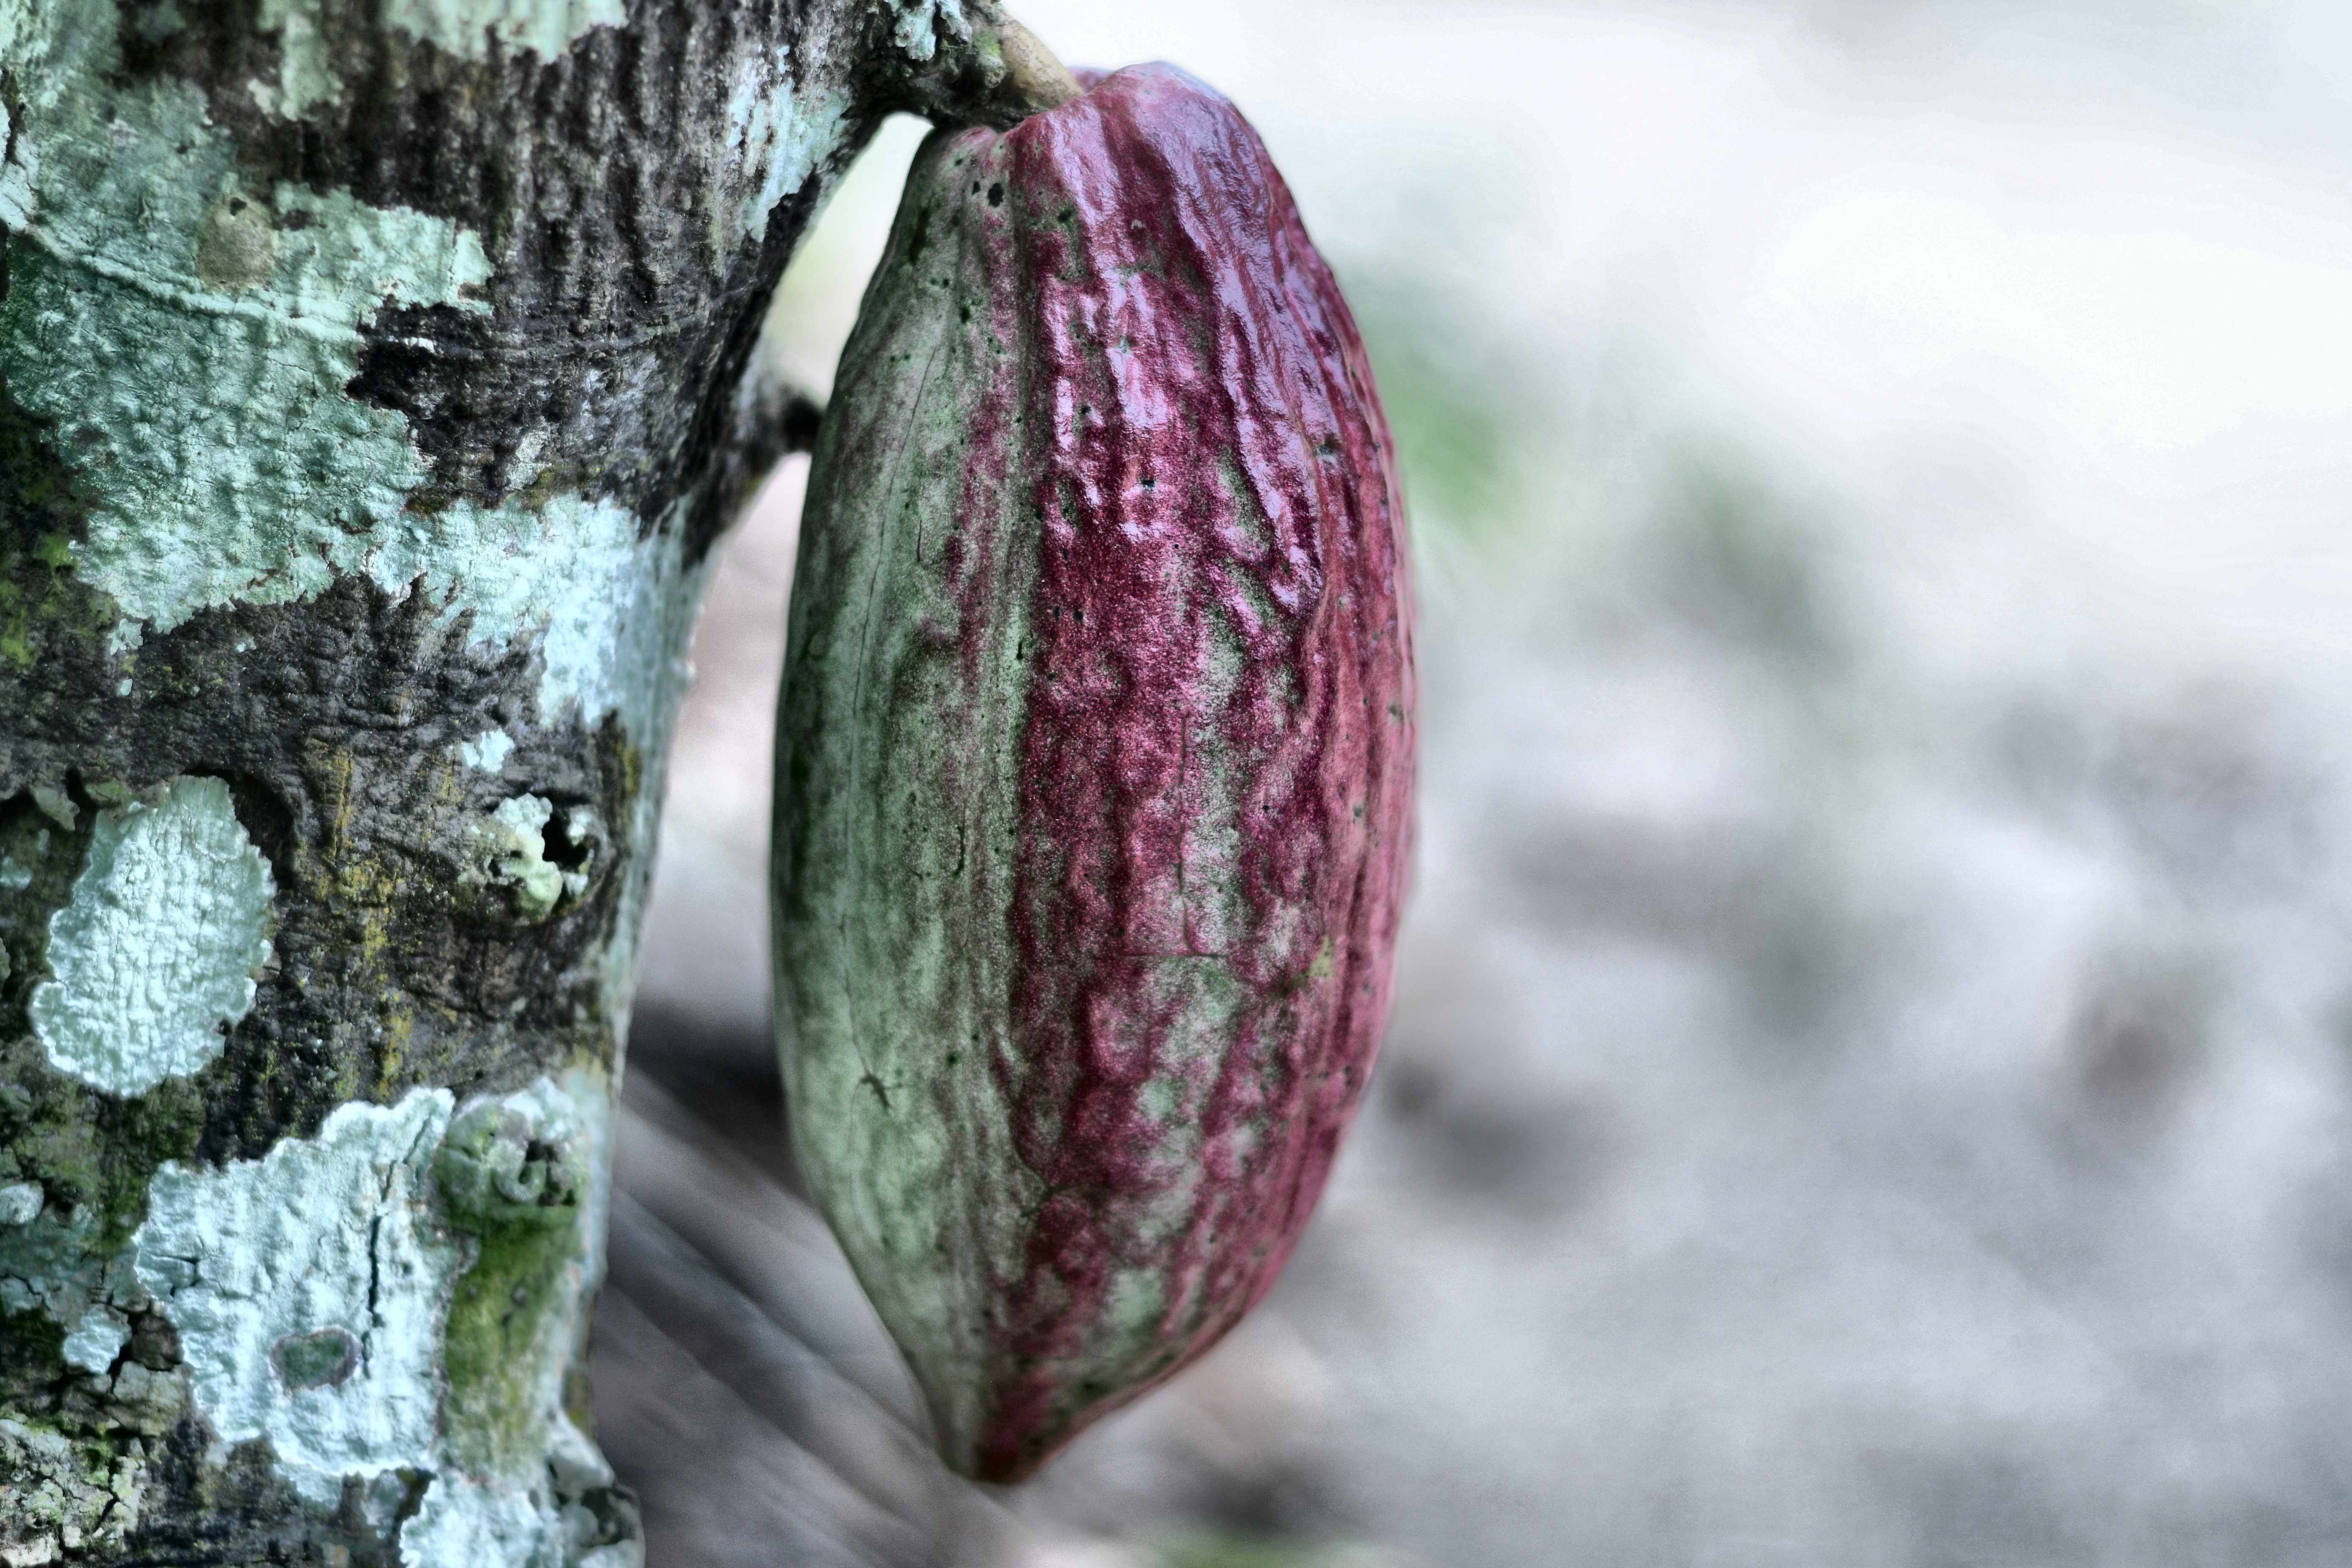
Maturity: unmature
Variety: Guiana